United States Military Academy

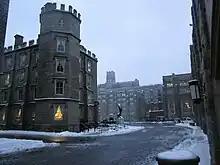
Nininger Hall, part of the original Cadet Barracks

Following the 1973 end of American involvement in Vietnam, the strain and stigma of earlier social unrest dissolved, and West Point enjoyed surging enrollments. On 20 May 1975, an amendment to the Defense Authorization Bill of 1976 opening the service academies to women was approved by the House of Representatives, 303–96. The Senate followed suit on 6 June. President Ford signed the bill on 7 October 1975.